Boart Longyear

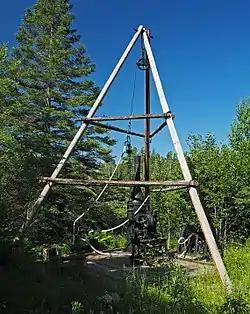
Replica of E.J. Longyear's exploration diamond drilling rig on the Mesabi Range

In 1888, Edmund J. Longyear, a mining engineer from the first graduating class at the Michigan Mining School, drilled the first diamond core hole in the Mesabi Iron Range in northern Minnesota. In 1890, he formed a contract diamond drilling company to serve the rapidly growing U.S. iron ore mining and steel industry. In 1903, Longyear and John E. Hodge formed a partnership called Longyear and Hodge to expand their business, which included contract drilling, shaft-sinking, mineral ventures, and related consulting work.